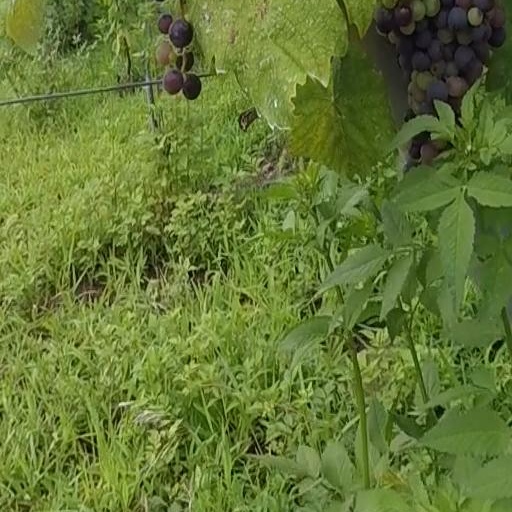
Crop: grape